Bouleuterion

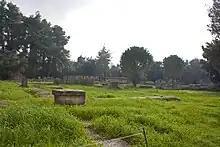
"Bouleuterion" ruins in Olympia

The bouleuterion in Olympia was built with the dimension of 13.78 x 30.65 meters, which is smaller than the Old Bouleuterion, but larger than the New Bouleuterion in Athens. The only structure of this monument that has survived was the foundations it was built on.